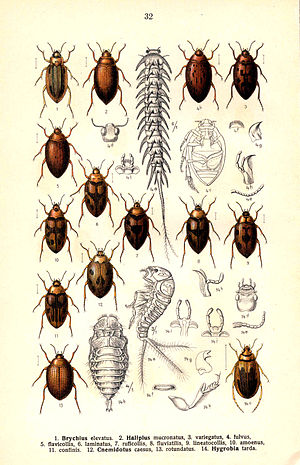
Vandtrædere
Vandtrædere er en familie af biller. Familien indeholder 200 arter i 4 slægter. I Danmark findes 18 arter bl.a. plettet vandtræder.